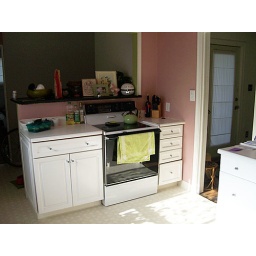
the stove in the kitchen